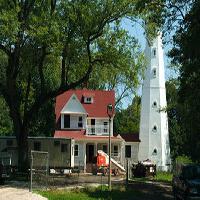
Weather: sun or clear